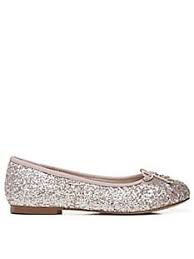
Label: Ballet Flat